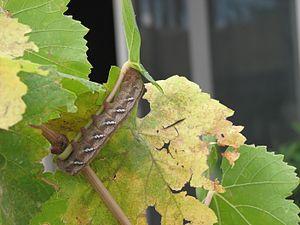
Eumorpha achemon est une espèce de lépidoptères de la famille des Sphingidae.